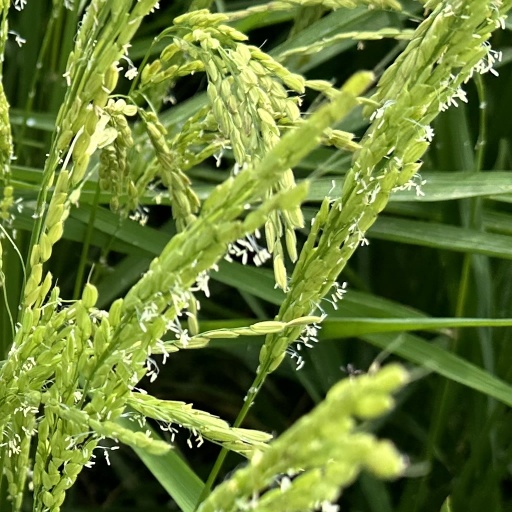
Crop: rice